Jadvyga Tūbelienė

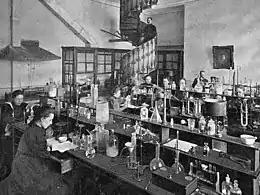

Between 1909 and 1915, Jadvyga studied history and classical philology, first at the Woman's High School and then at the Bestuzhev Courses, both in St. Petersburg. She had wanted to study art at the Academy of Arts in St. Petersburg, but her parents had strongly objected. St. Petersburg had a large number of Lithuanian students, making the city a major centre of Lithuanian activity. During her studies, Jadvyga taught Lithuanian language classes and Lithuanian history at a gymnasium for Lithuanian refugees. As a student, she worked on the editorial board of the "Lietuviu Balsas" (en: ‘Lithuanian Voice’).